Soviet Union

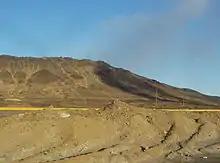
Landscape near Karabash, Chelyabinsk Oblast, an area that was previously covered with forests until acid rainfall from a nearby copper smelter killed all vegetation

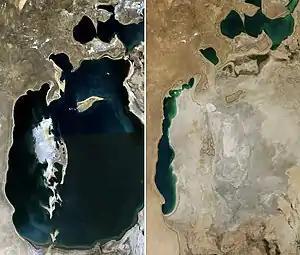
One of the many impacts of the approach to the environment in the USSR and post-Soviet states is the Aral Sea. (See status in 1989 and 2014)

With an area of , the Soviet Union was the world's largest country, a status that is retained by the Russian Federation. Covering a sixth of Earth's land surface, its size was comparable to that of North America. Two other successor states, Kazakhstan and Ukraine, rank among the top 10 countries by land area, and the largest country entirely in Europe, respectively. The European portion accounted for a quarter of the country's area and was the cultural and economic center. The eastern part in Asia extended to the Pacific Ocean to the east and Afghanistan to the south, and, except some areas in Central Asia, was much less populous. It spanned over east to west across 11 time zones, and over north to south. It had five climate zones: tundra, taiga, steppes, desert and mountains.